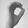
ASL letter: O